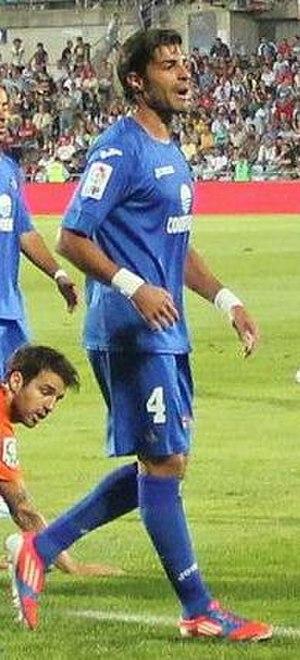
Miguel Torres, de son nom complet Miguel Torres Gómez, est un footballeur espagnol né le 28 janvier 1986 à Madrid. Il évolue au poste d'arrière latéral au Málaga CF.